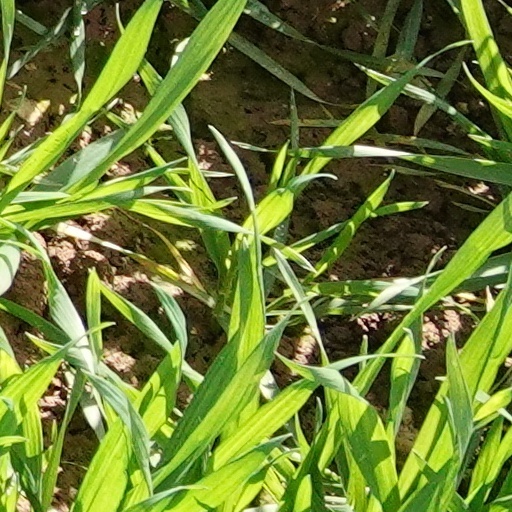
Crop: wheat